Ketone

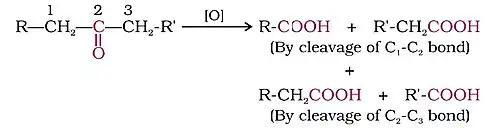

Ketones are cleaved by strong oxidizing agents and at elevated temperatures. Their oxidation involves carbon–carbon bond cleavage to afford a mixture of carboxylic acids having lesser number of carbon atoms than the parent ketone.